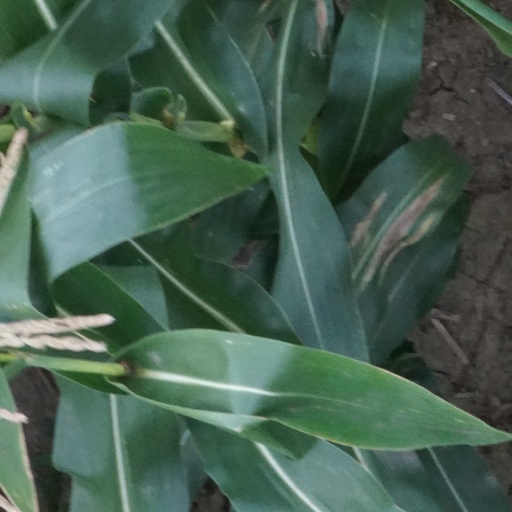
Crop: maize; corn